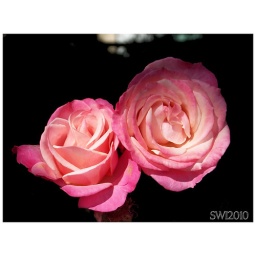
Ok gang I'm not a flower expert I'm thinking they are roses.I liked the color of the flowers against the dark background.